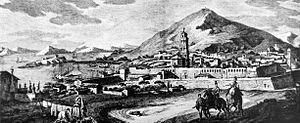
Split se place au deuxième rang des villes les plus peuplées de Croatie et est le siège du comitat de Split-Dalmatie. Au recensement de 2011, le comitat comptait 454 798 habitants, la municipalité 178 102 habitants, dont 96,23 % de Croates et la ville seule comptait 167 121 habitants.